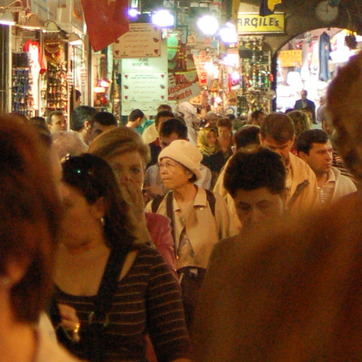
Material: skin